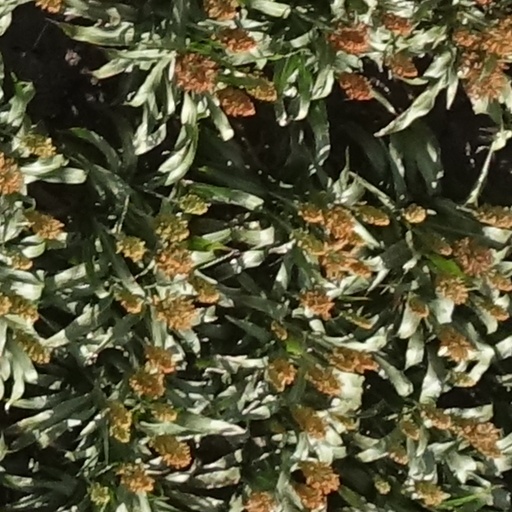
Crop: sorghum